Stair lift

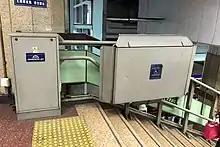
A stair lift with wheelchair platform at Dongsi Shitiao station, Beijing Subway

Vertical platform lifts come under the general definition of a stair lift and are usually of a much heavier construction than a domestic stair lift due to the fact they are going to transport a wheelchair or scooter and the person.